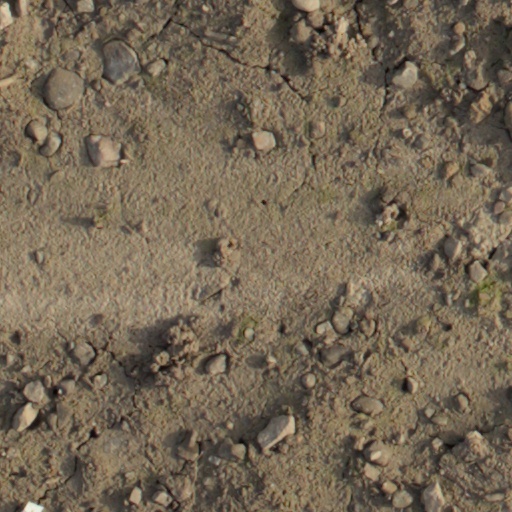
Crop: wheat